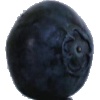
Label: blueberry